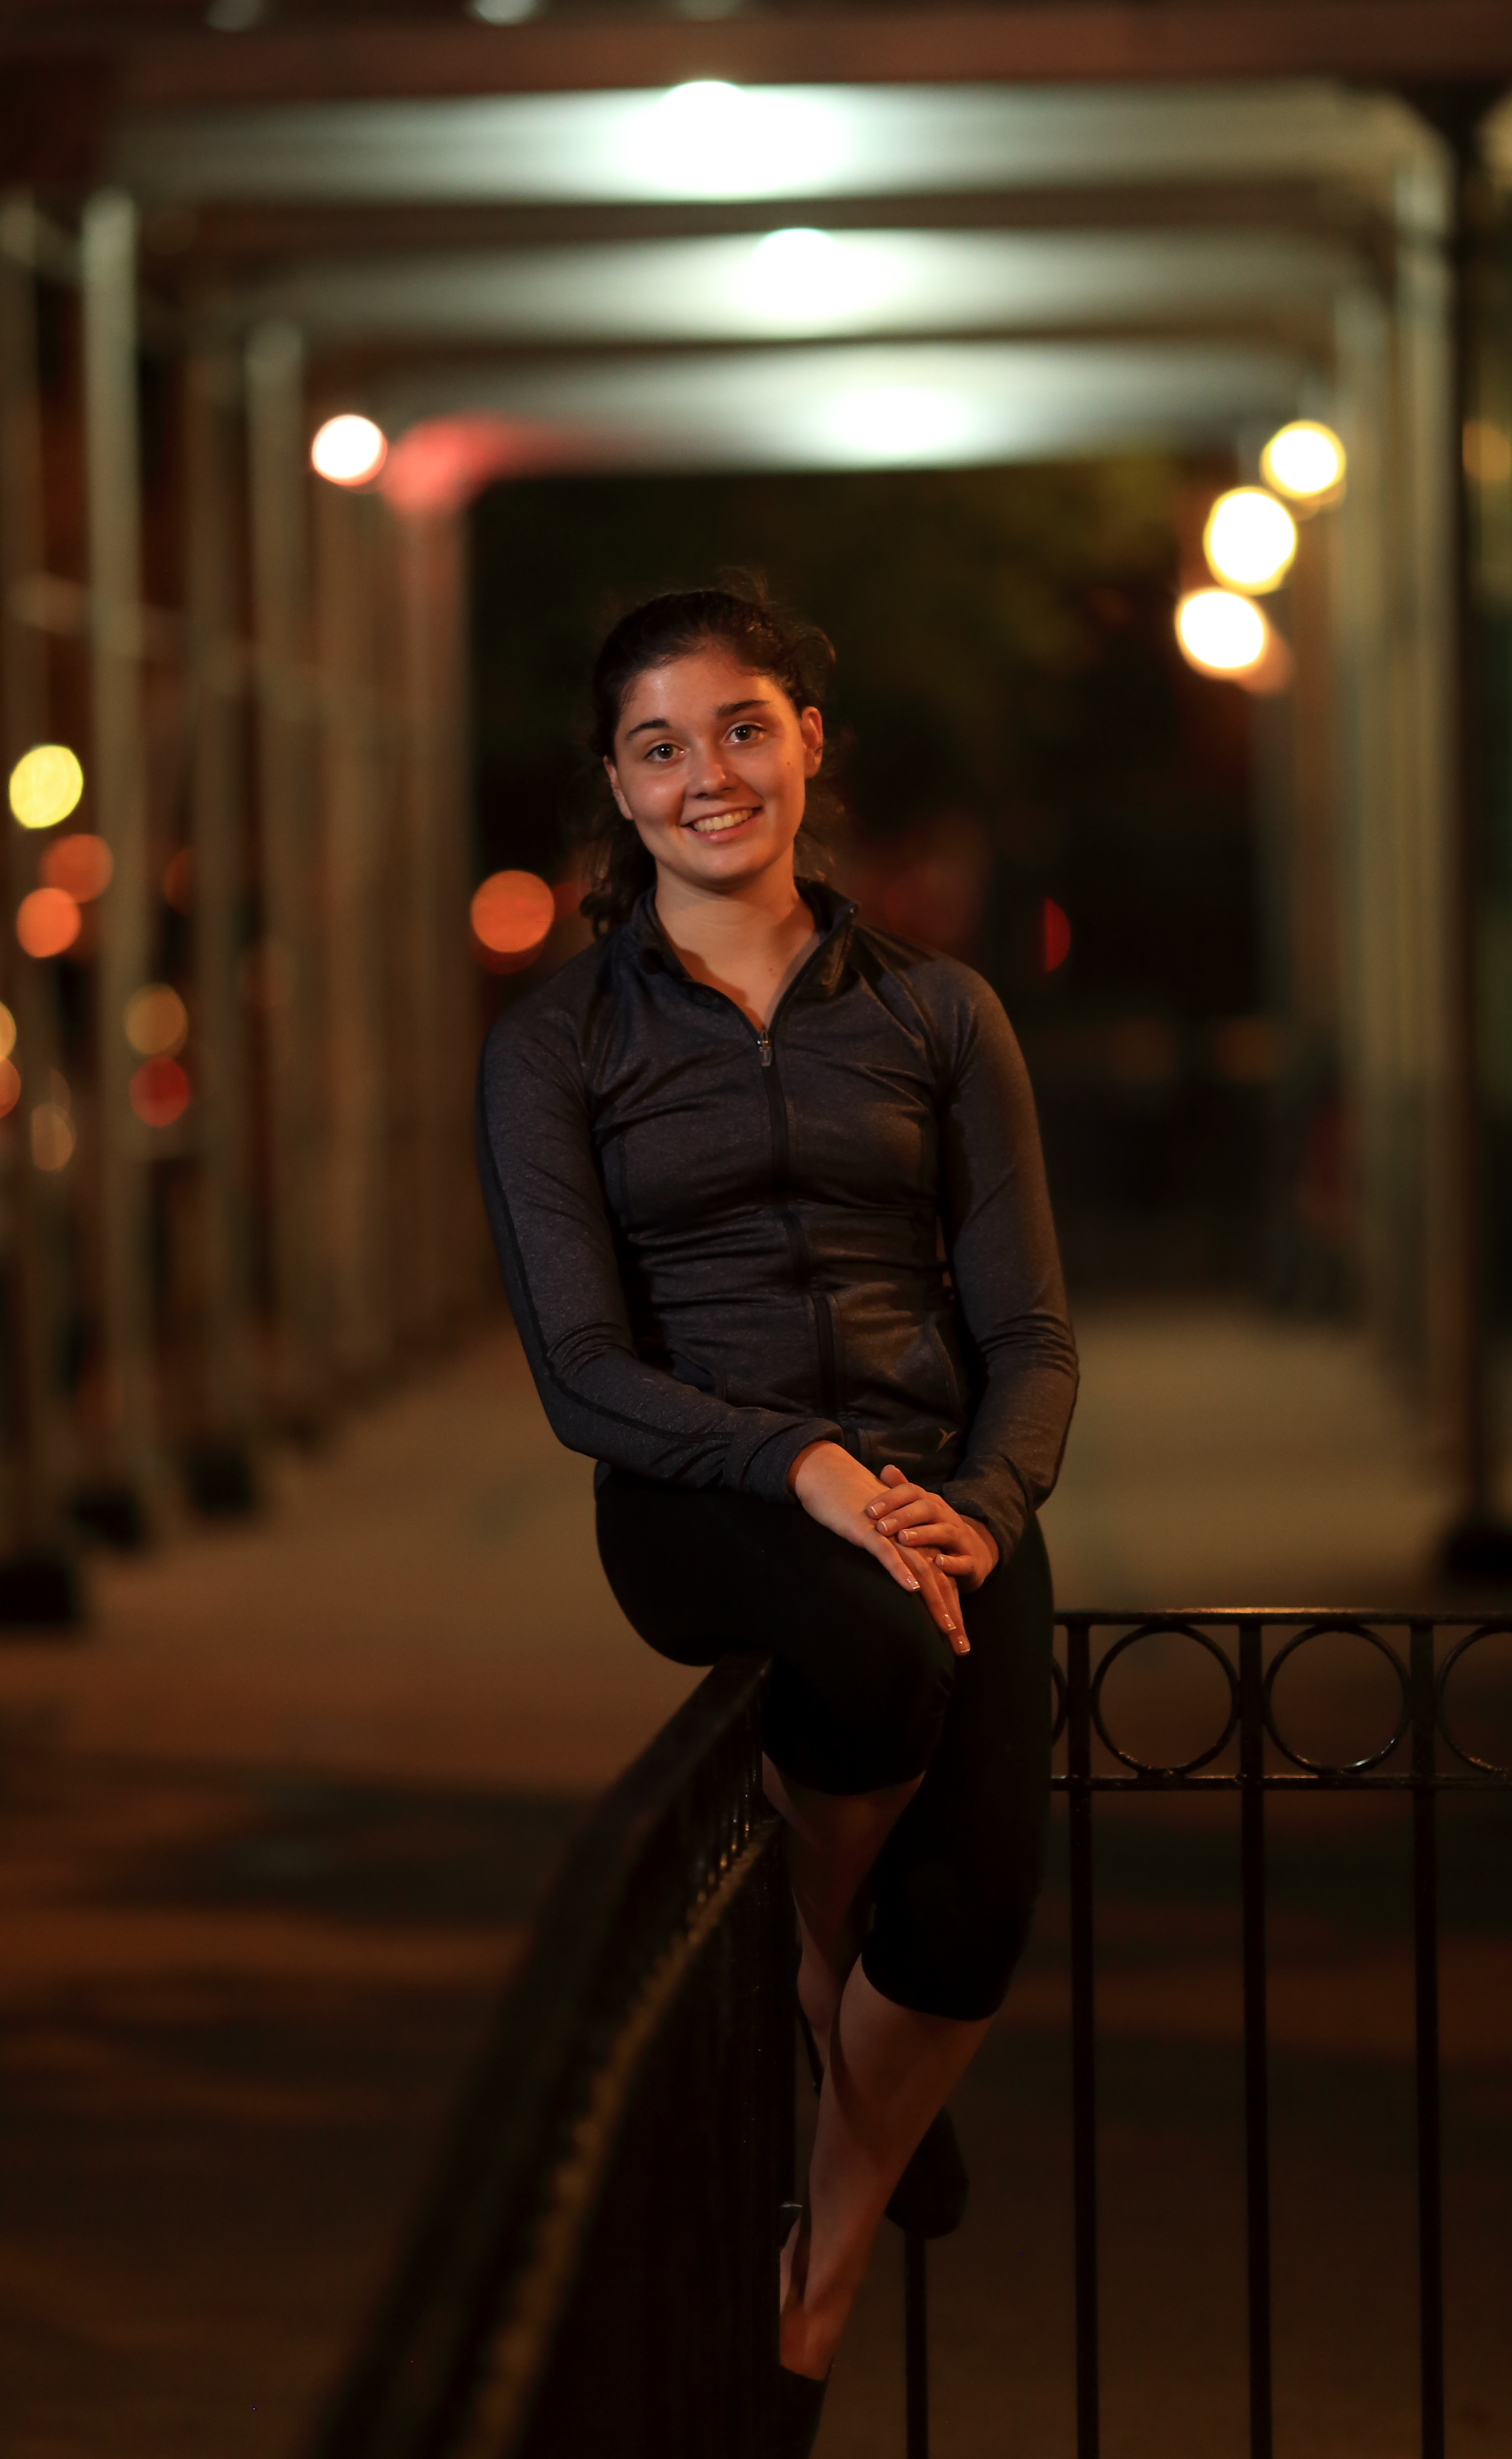
evening, fashion, cool image